Keystone, Colorado

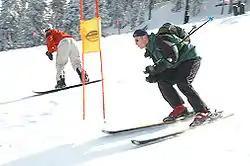
Members of the US Air Force skiing at Keystone Resort's 14th Annual SnoFest

Keystone is only a short drive from other resorts in Summit County - about 10 minutes to Arapaho Basin, 20 minutes to Breckenridge, and 20 minutes to Copper Mountain.